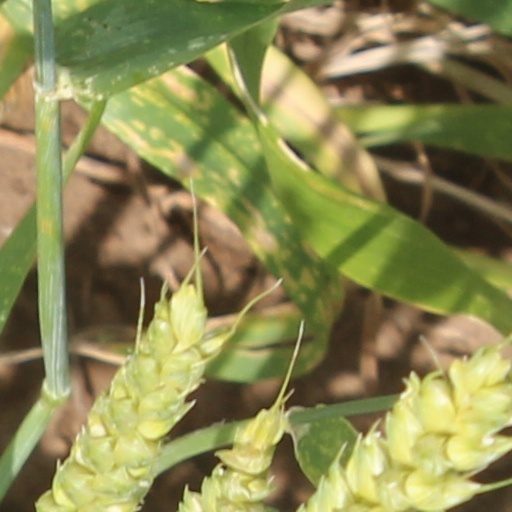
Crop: wheat